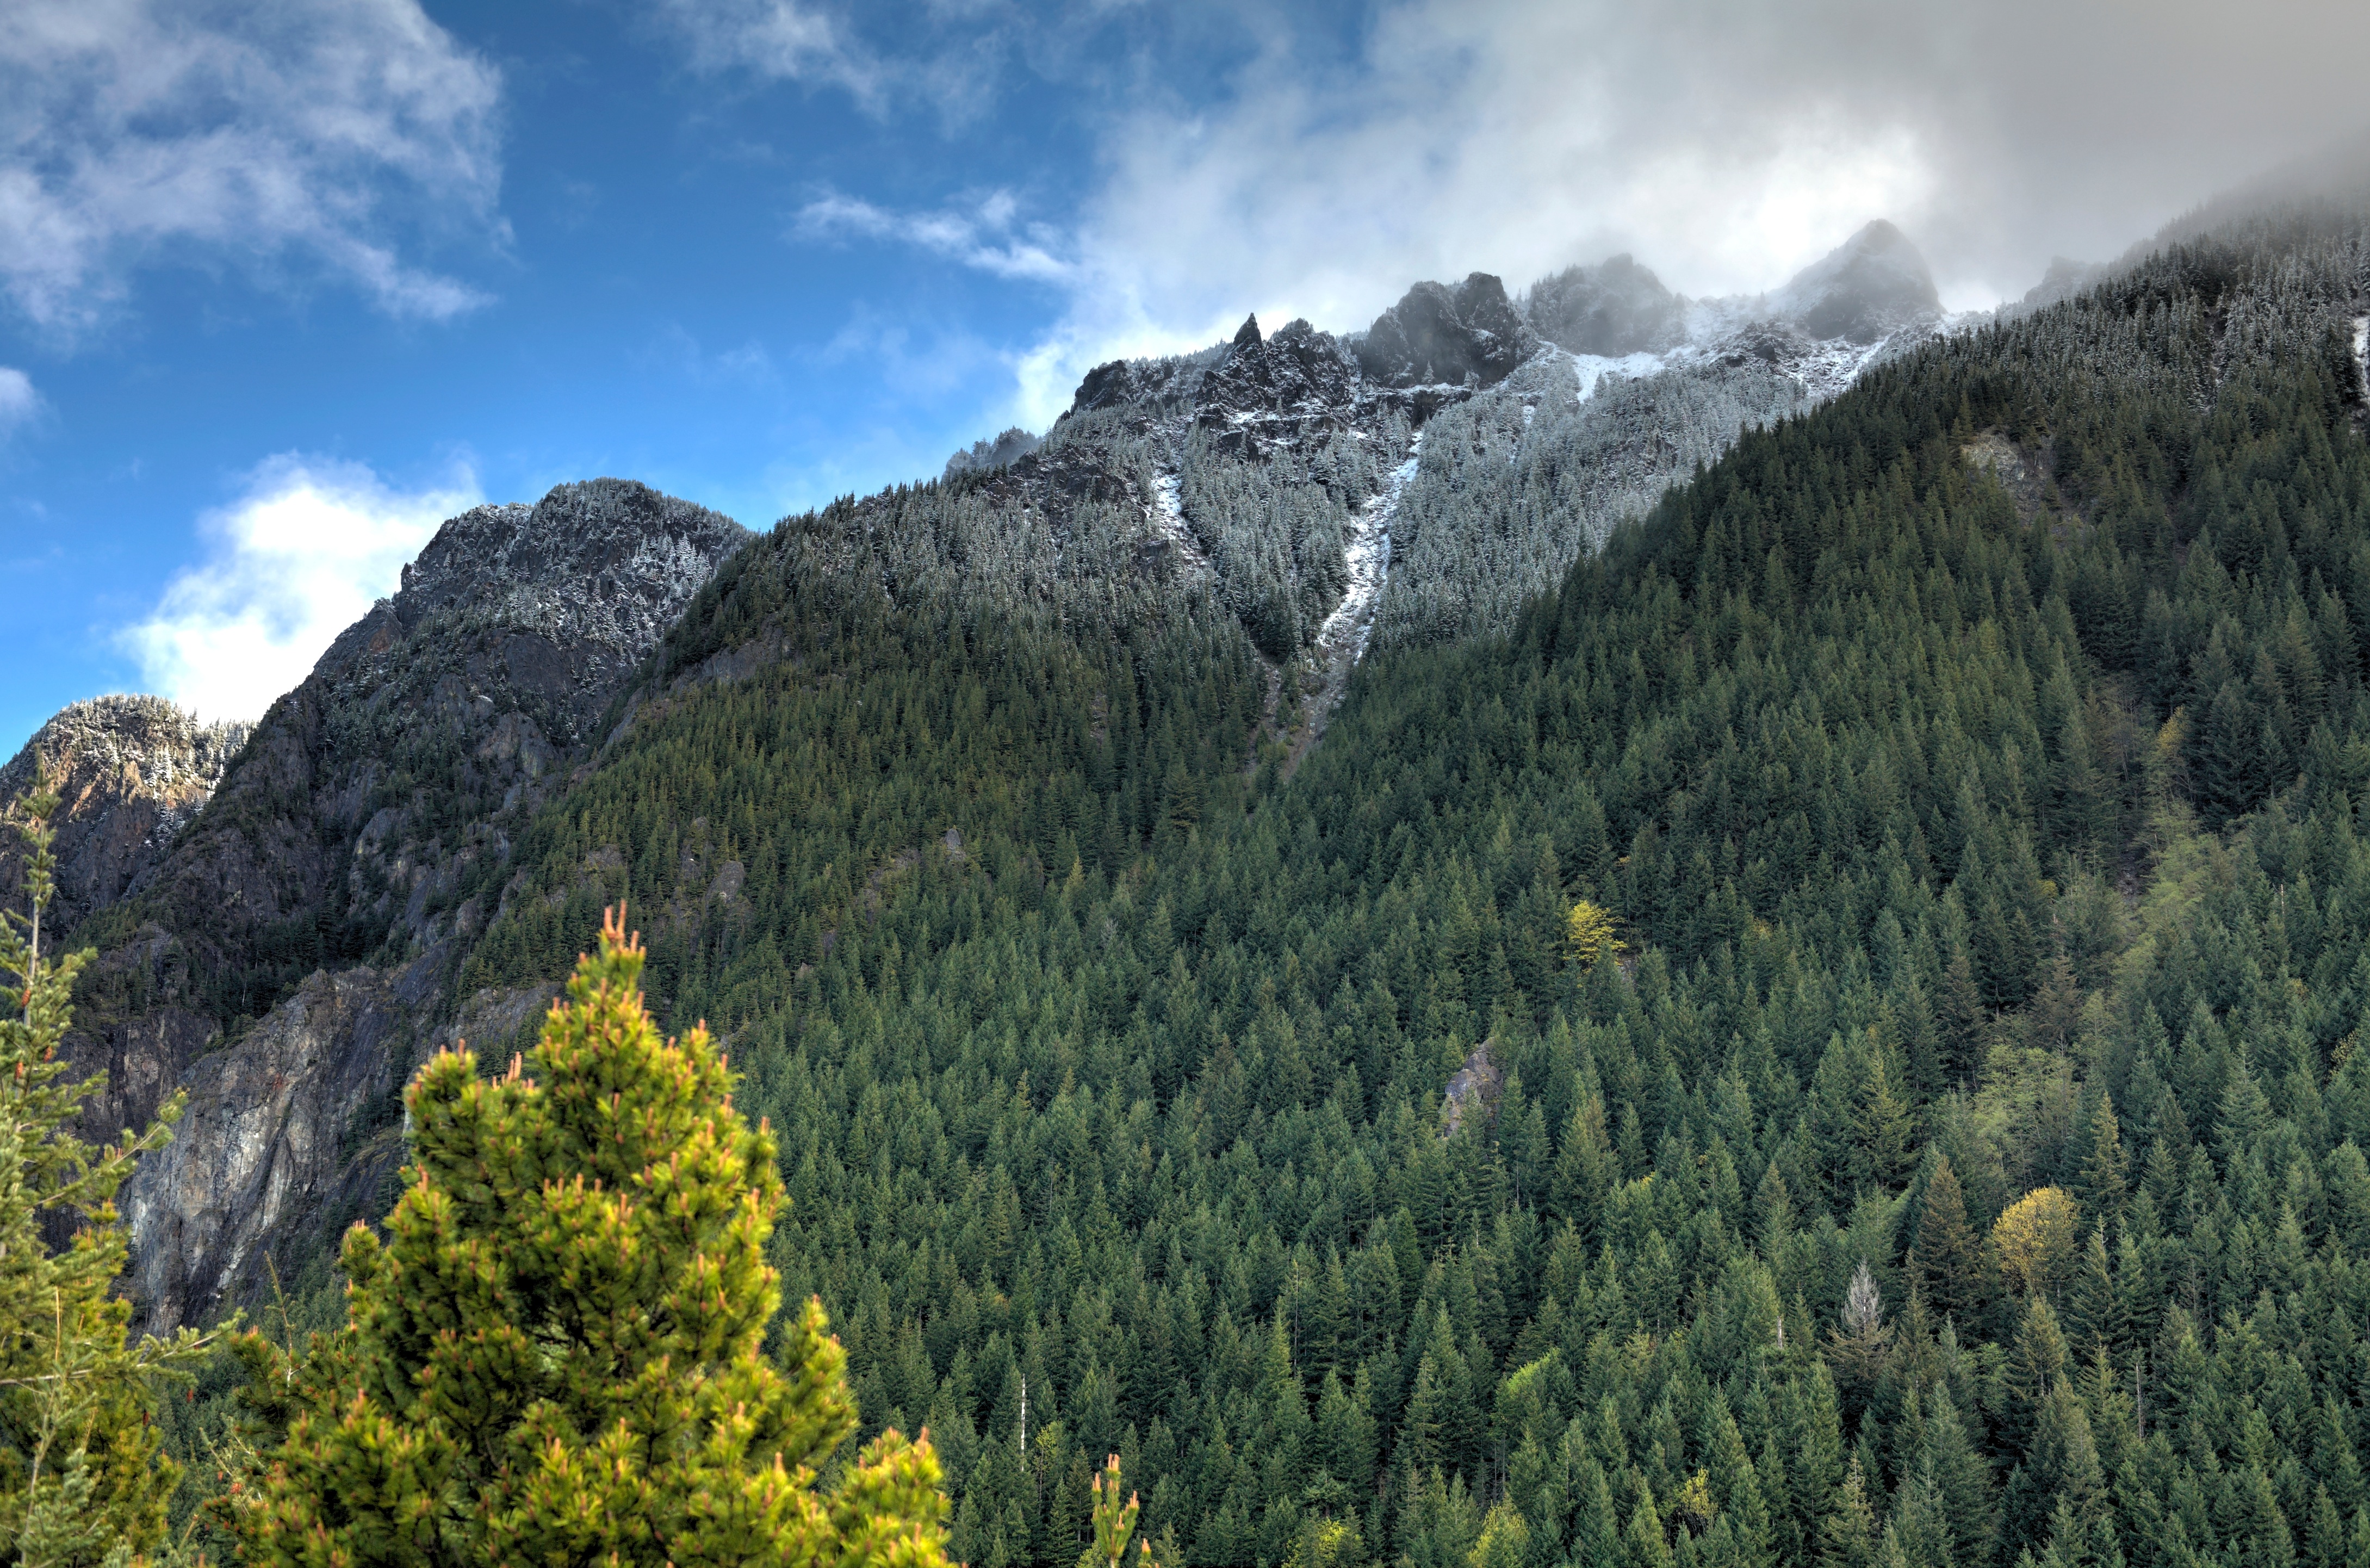
tree, nature, forest, wilderness, mountain, cloud, fog, hill, valley, mountain range, national park, ridge, summit, alps, plateau, habitat, ecosystem, landform, mountain pass, biome, geographical feature, woody plant, mountainous landforms, temperate coniferous forest